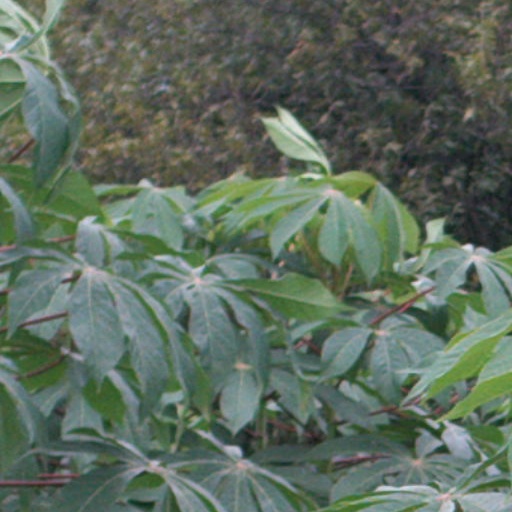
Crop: cassava